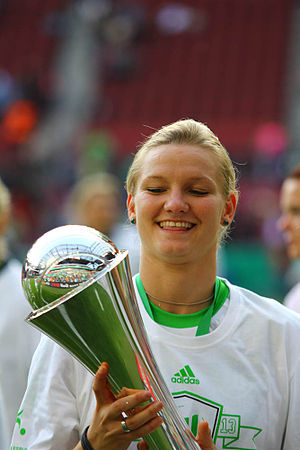
Alexandra Popp / Hæder
Popp med DFB-Pokalen i 2013.
Alexandra Popp er en tysk fodboldspiller, der spiller som angriber for VfL Wolfsburg og Tysklands kvindefodboldlandshold.